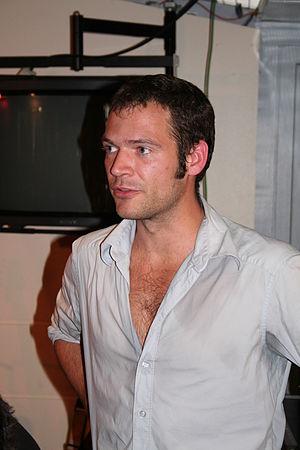
Christophe Bastien, lors du show-case avec Debout sur le Zinc organisé par la Fnac des Halles (Paris, France) pour la sortie de l'album Les Promesses.
Debout sur le zinc est un groupe de la nouvelle scène française. Ses membres empruntent leurs mélodies aux rythmes rock, tziganes, yiddish ou orientaux mais en font une musique originale grâce à leurs textes et à leurs arrangements.